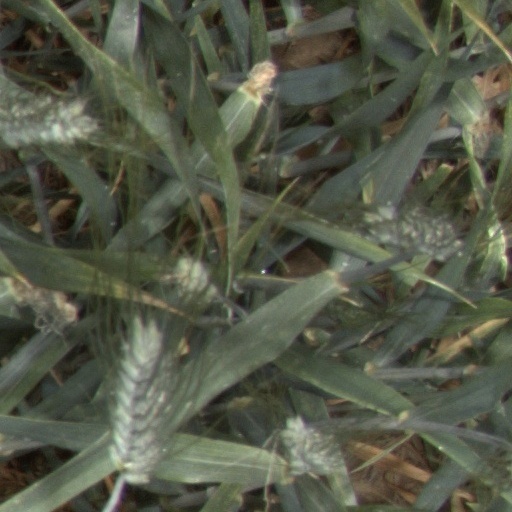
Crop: wheat